Nikolay Stoilov

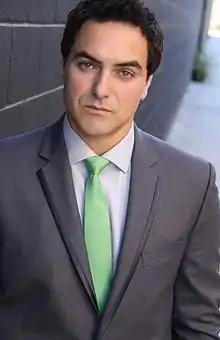

He is best known for his performance as Darco Lucev in the American film "Lana's Rain" (2002), as well as his roles in "", "Alias", and voice in "Despicable Me 2".